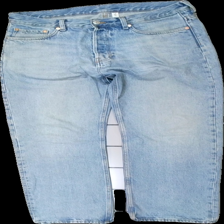
View: front
Type: Jeans
Category: Men
Brand: Not in the list
Brand text on label: weekday
Colors: Blue
Material: 100% cotton
Cut: Regular
Season: All
Trend: Denim
Stains: Minor
Damage: fläckar
Damage location: top left
Damage 2 location: middle center
Damage 3 location: bottom right
Price range: 50-100
Recommended usage: Reuse
Description: blå jeans, liten fläck ficka